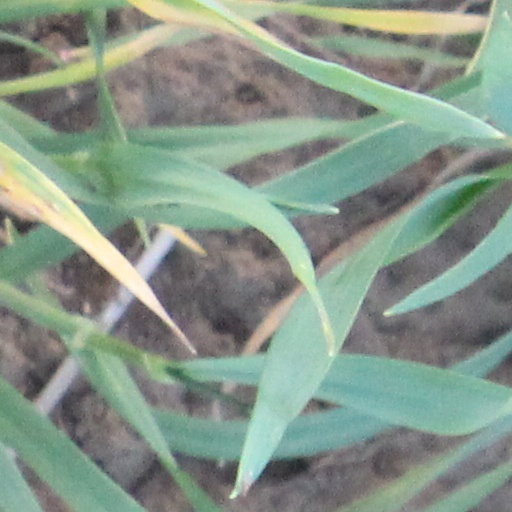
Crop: wheat